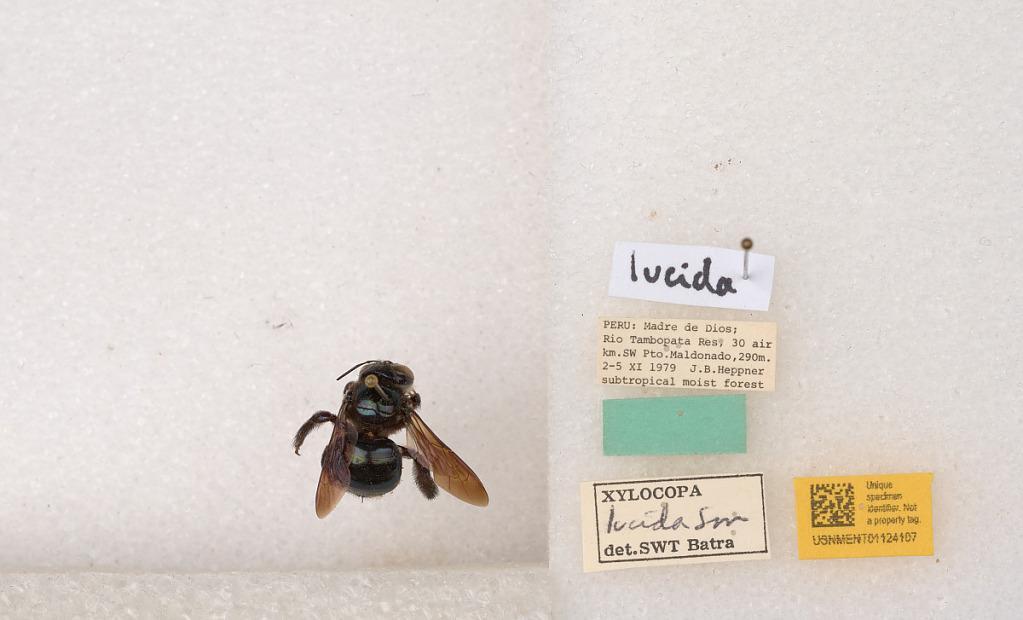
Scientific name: Xylocopa (Schonnherria) lucida Smith
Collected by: J. Heppner
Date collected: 1979-11-2
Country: Peru
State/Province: Madre de Dios
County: Tambopata
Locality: Rio Tambopata Res, 30 air km. SW Pto. Maldonado, subtropical moist forest
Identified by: Batra, S. W.